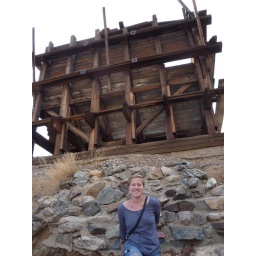
silver mine in joshua tree